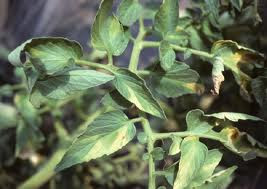
Labels: Tomato mold leaf, Tomato mold leaf, Tomato mold leaf, Tomato mold leaf, Tomato mold leaf, Tomato mold leaf